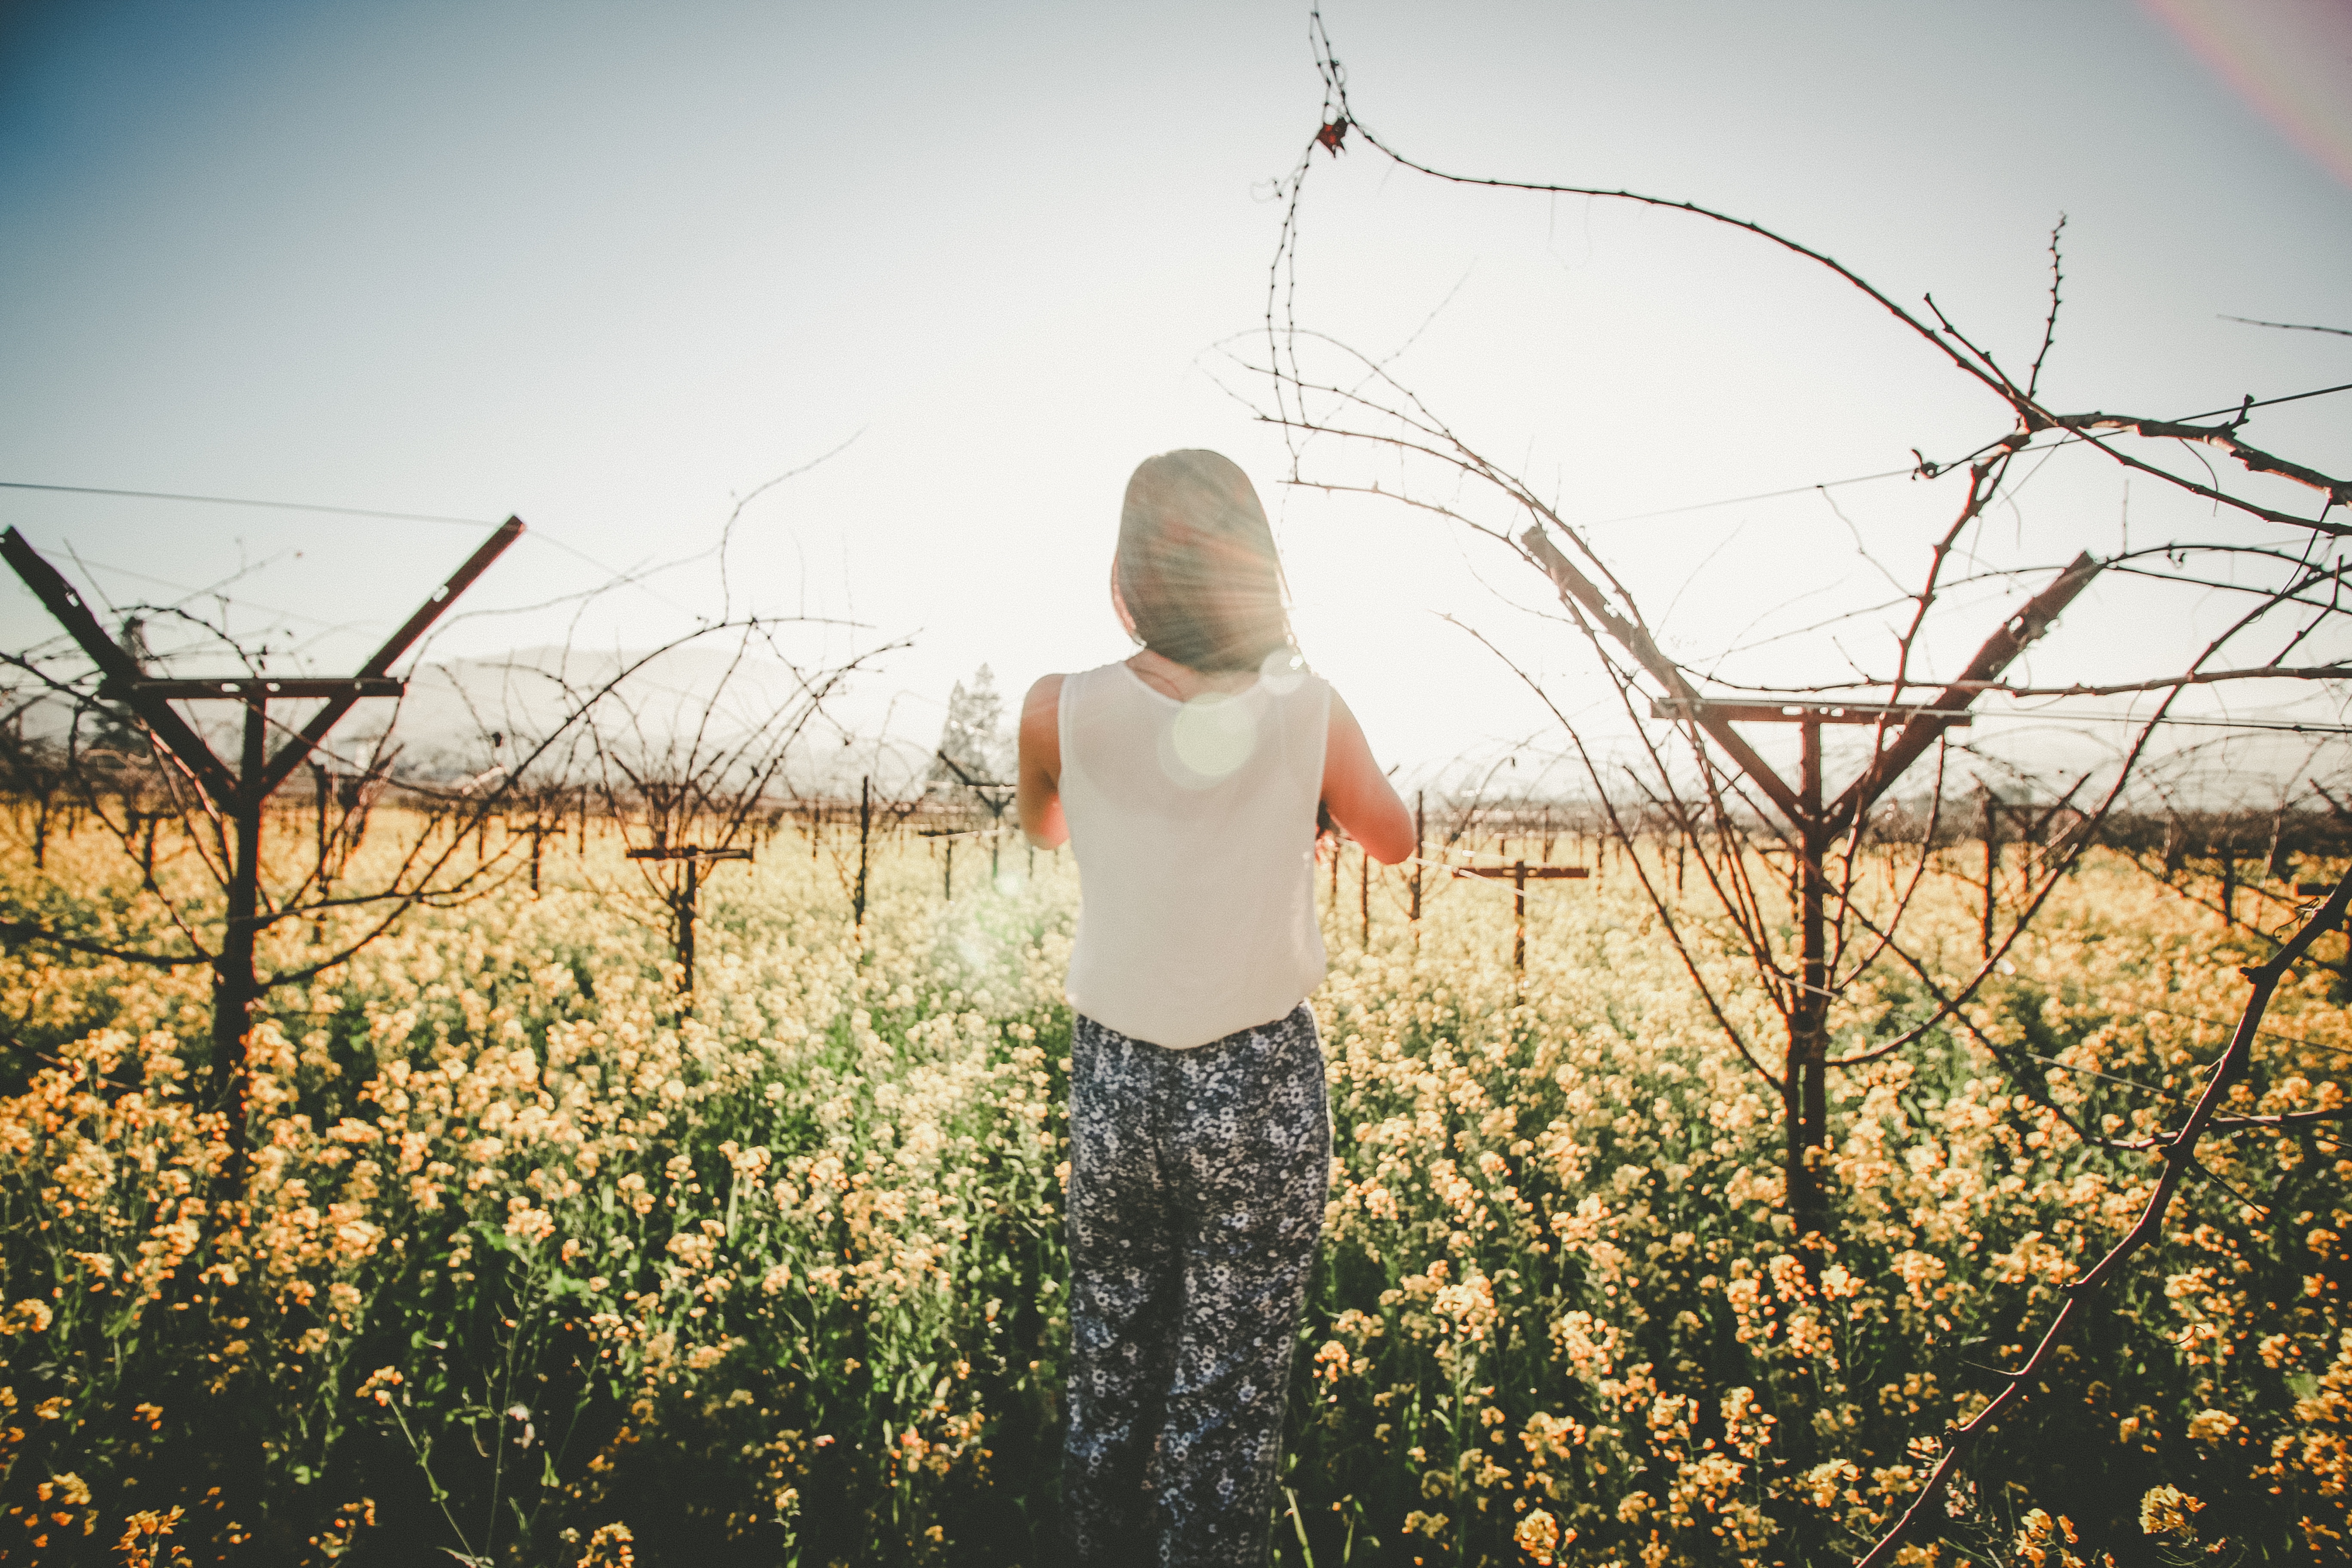
landscape, tree, nature, outdoor, branch, plant, woman, sunset, field, sunlight, morning, leaf, flower, spring, autumn, agriculture, season